Tilla Durieux

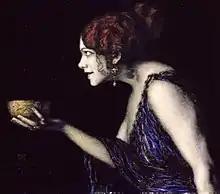
Franz Stuck's "Tilla Durieux als Circe",

on 18 August 1880 in Vienna, she was the daughter of the Austrian chemist Richard Max Victor Godeffroy (1847–1895) and his wife, the Hungarian pianist Adelheid Ottilie Augustine Godeffroy (née Hrdlicka, died 1920), who was born in Romania. After graduating from elementary school, she switched to the public school in Alsergrund, Vienna. She was baptized in the evangelical parish Augsburg Confession in Vienna. On 31 May 1928 she converted to Catholicism